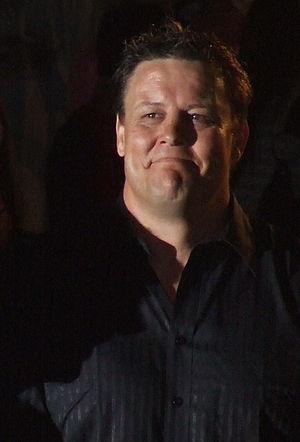
Le Melbourne Storm est un club professionnel australien de rugby à XIII basé à Melbourne, capitale de l'État de Victoria, terre de football australien. Il évolue depuis la saison 1998 dans la National Rugby League qui est le championnat élite d'Australie. Bien qu'ayant constitué un palmarès dans les années 2000 avec des victoires de NRL en 1999, 2007 et 2009 ainsi que trois saisons régulières de NRL en 2006, 2007 et 2008, le club voit en 2010 le retrait de ses titres en NRL entre 2005 et 2009 en raison d'un dépassement de son plafond salarial. Il ne lui reste donc qu'un titre de NRL en 1999 comme palmarès ainsi qu'un World Club Challenge en 2000.
Glenn Lazarus, né le 11 décembre 1965 à Queanbeyan, est un ancien joueur de rugby à XIII australien évoluant au poste de pilier dans les années 1980 et 1990. Il est sénateur de 2014 à 2016.
Les Brisbane Broncos sont un club professionnel australien de rugby à XIII basé à Brisbane, capitale de l'État du Queensland. Ils évoluent dans la National Rugby League qui est le championnat élite d'Australie. Ils ont remporté à six reprises le championnat — en 1992, 1993, 1997, 1998, 2000 et 2006 — ce qui fait d'eux l'équipe la plus victorieuse du pays pendant les années 1990 et 2000. Ils n'ont jamais été battus en finale. Les Broncos disposent d'une des plus importantes bases de supporters du pays avec une affluence moyenne de 35 032 spectateurs par match en 2010 et enregistrent les plus hauts revenus de tous les clubs de NRL.